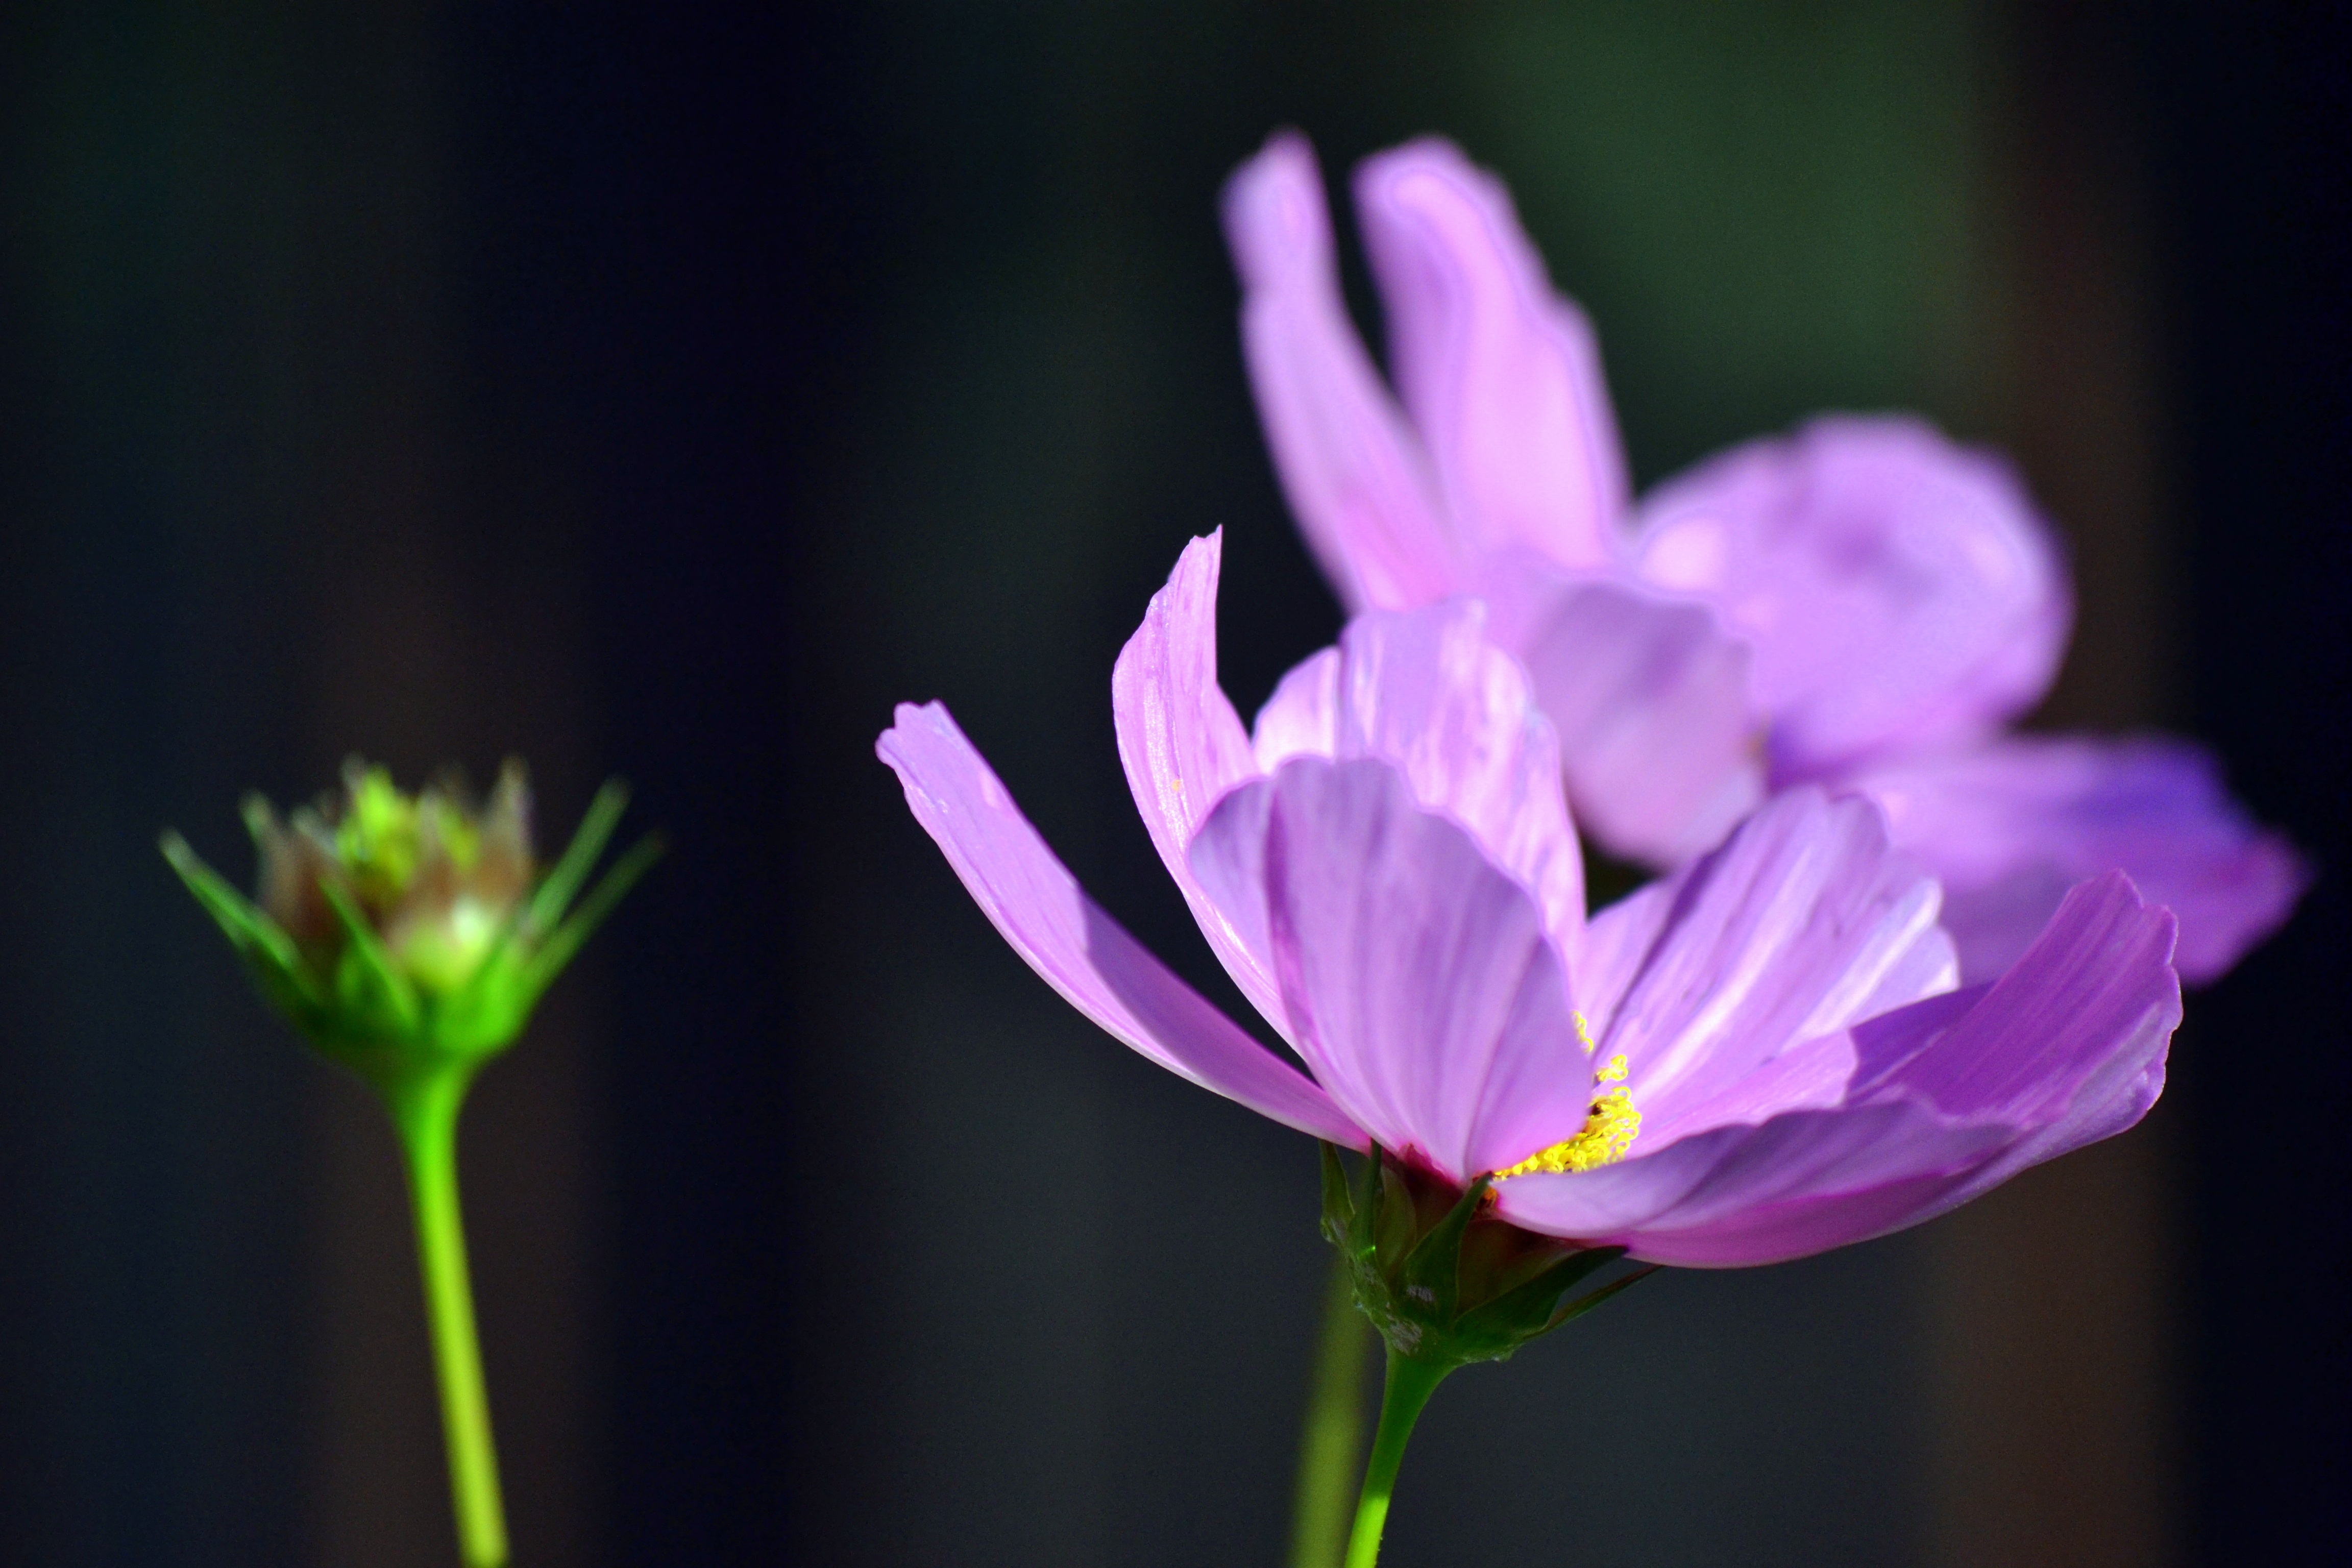
blossom, plant, photography, flower, petal, green, blooming, flora, wildflower, flowers, close up, springtime, macro photography, flowering plant, plant stem, land plant